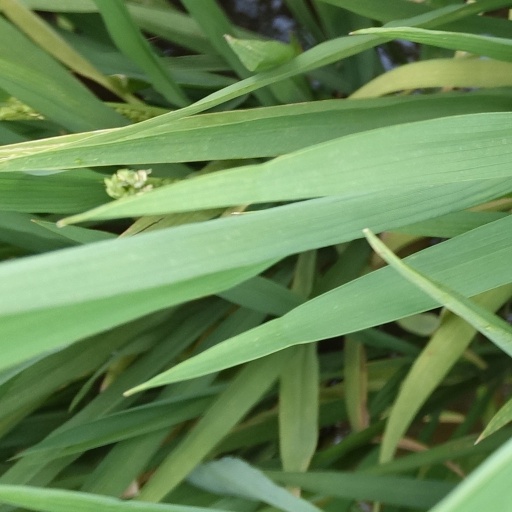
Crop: rice